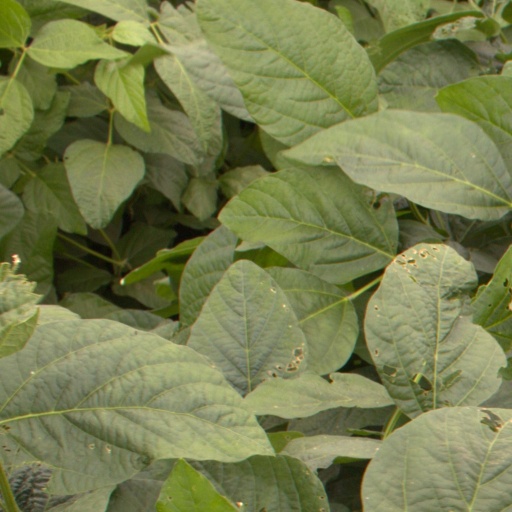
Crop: soybean